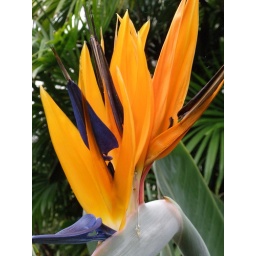
Bird of Paradise flower in the Wellington Botanical Garden green house, July 2009.